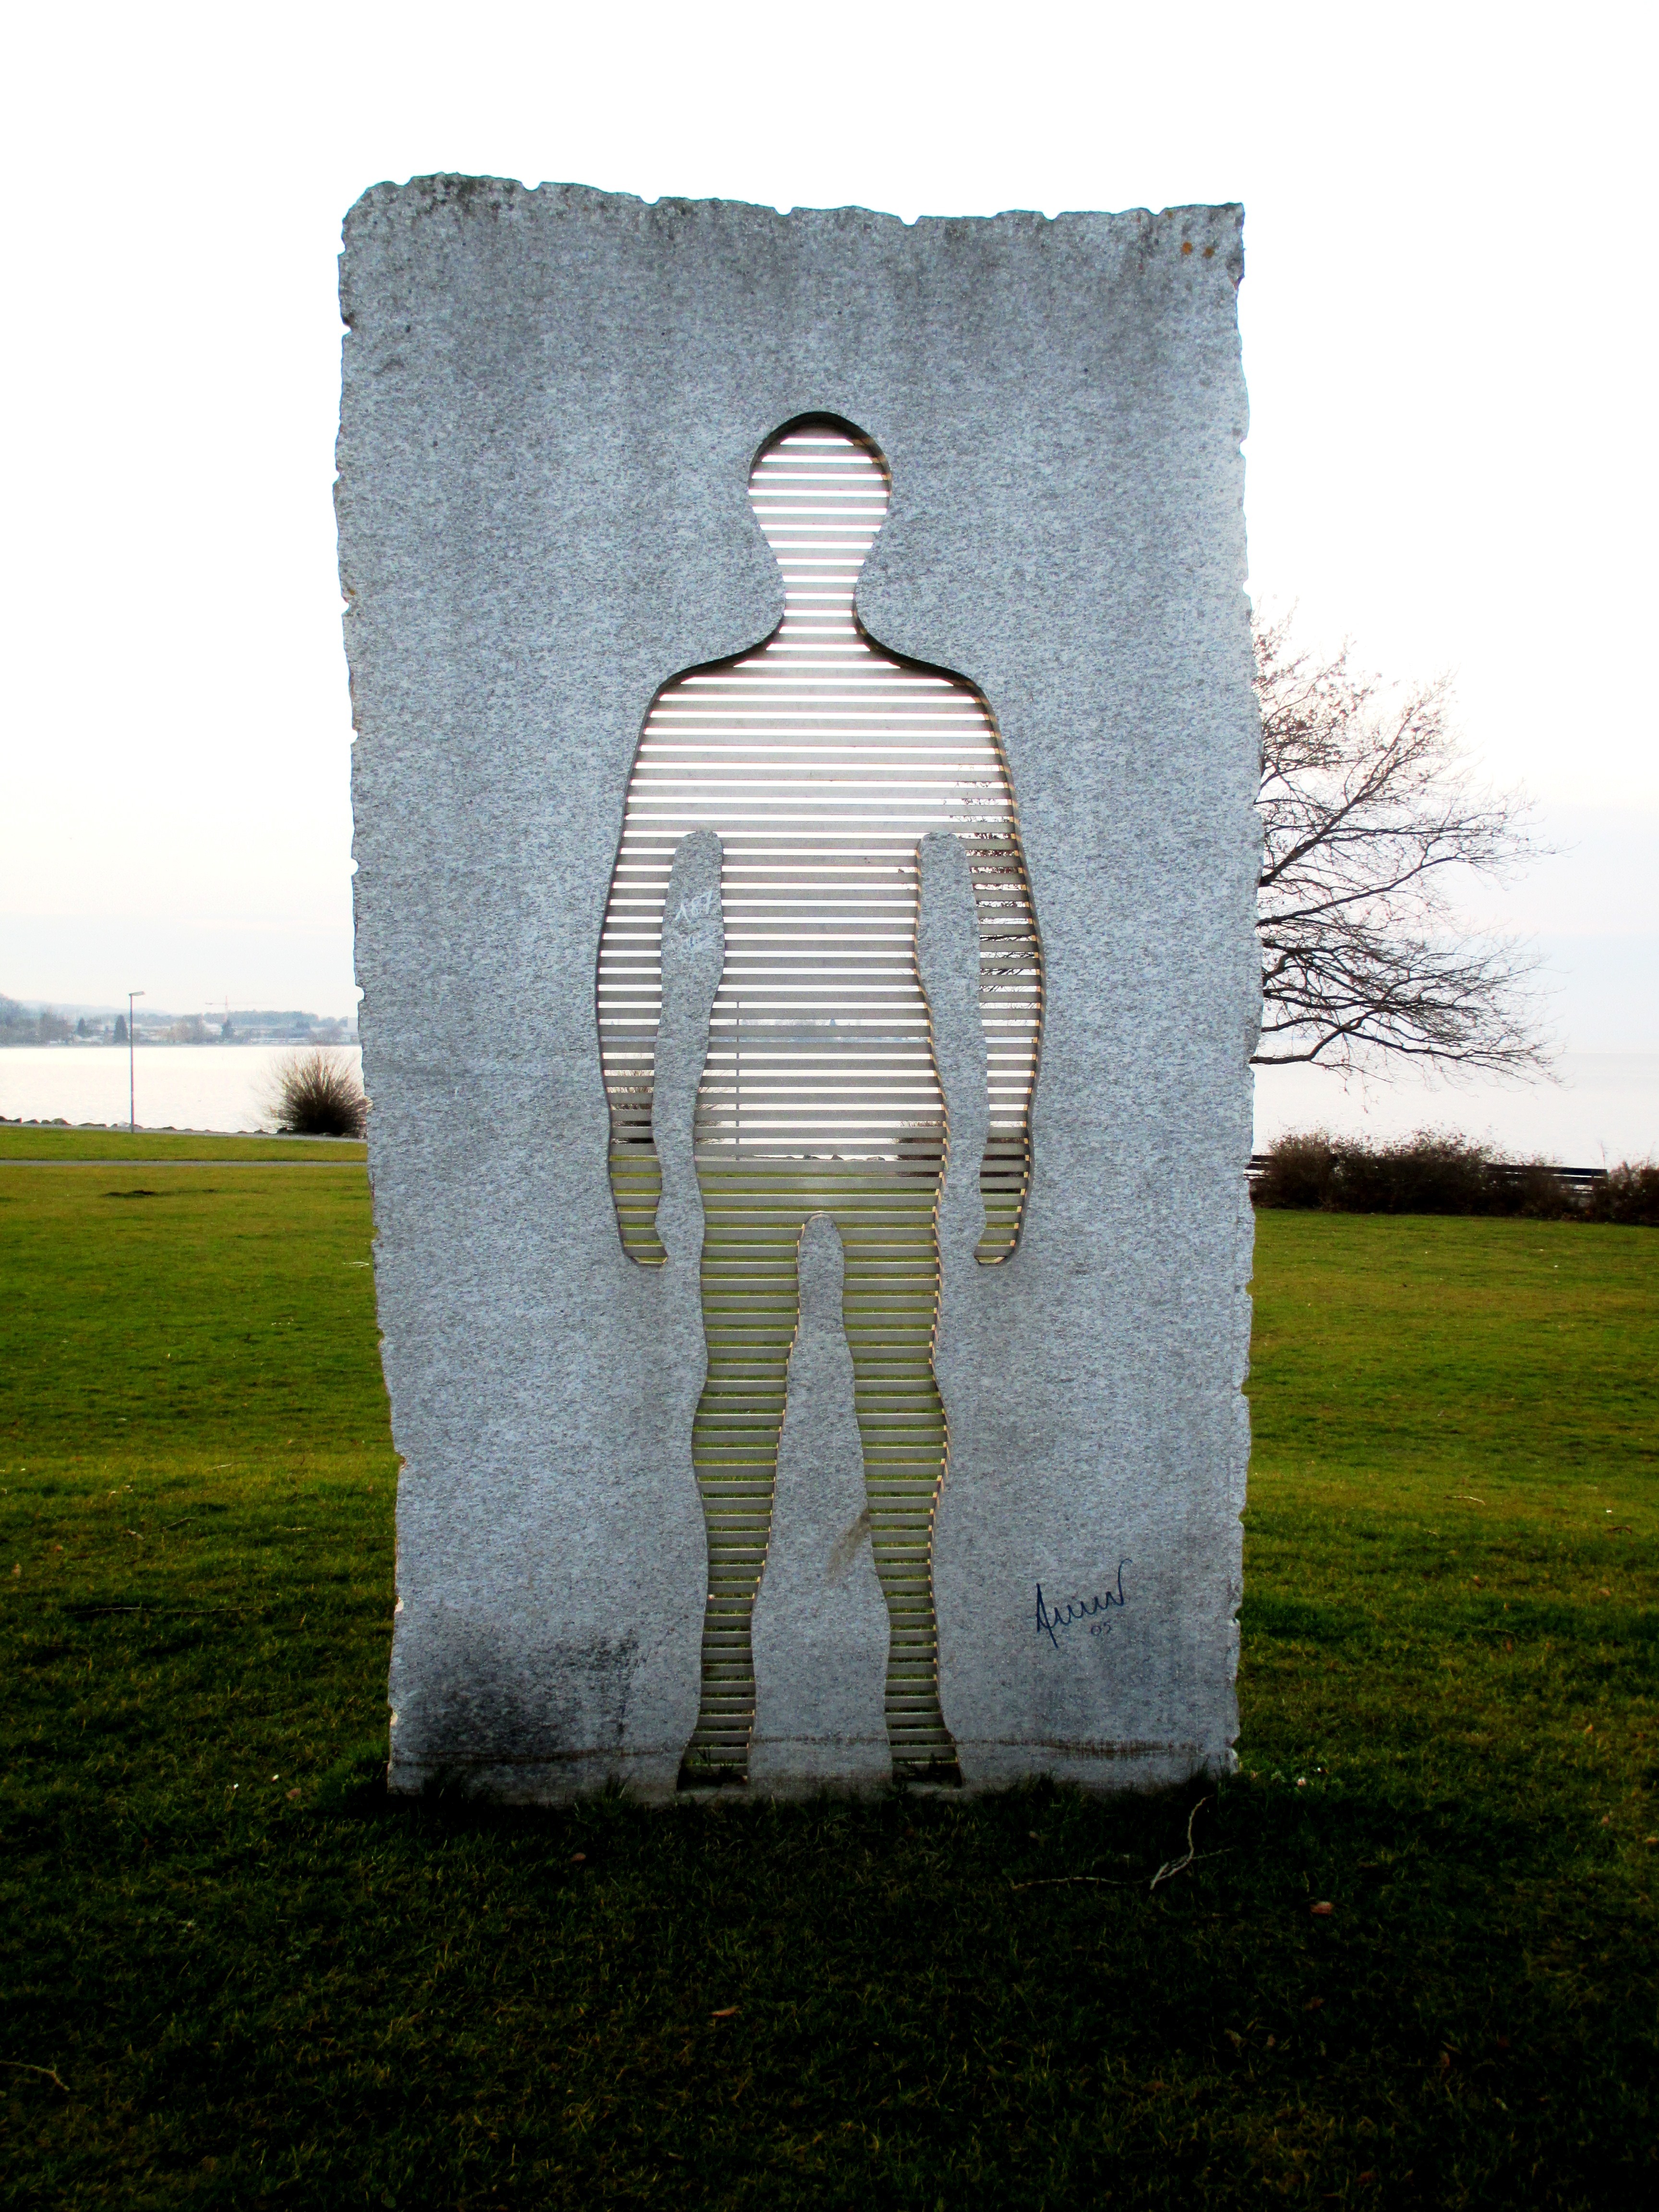
grass, light, white, meadow, stone, monument, statue, spring, green, metal, human, clothing, transparent, sculpture, art, bank, dress, switzerland, rorschach, lake constance